Largest prehistoric animals

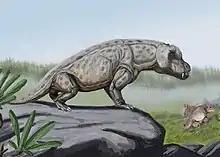
"Anteosaurus" overviewing the landscape

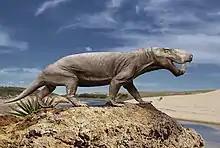
Photo-reconstruction of "Inostrancevia"

"Inostrancevia latifrons" is the largest known gorgonopsian, with a skull length of more than , a total length approaching and a mass of . "Rubidgea atrox" is the largest African gorgonopsian, with skull of nearly long. Other large gorgonopsians include "Dinogorgon" with skull of ~ long, "Leontosaurus" with skull of almost long, and "Sycosaurus" with skull of ~ long.